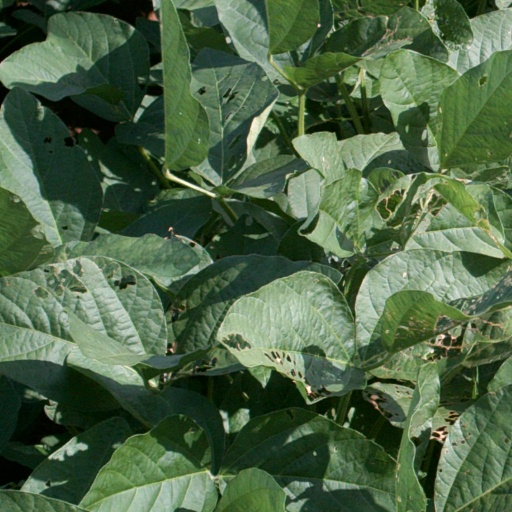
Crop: soybean